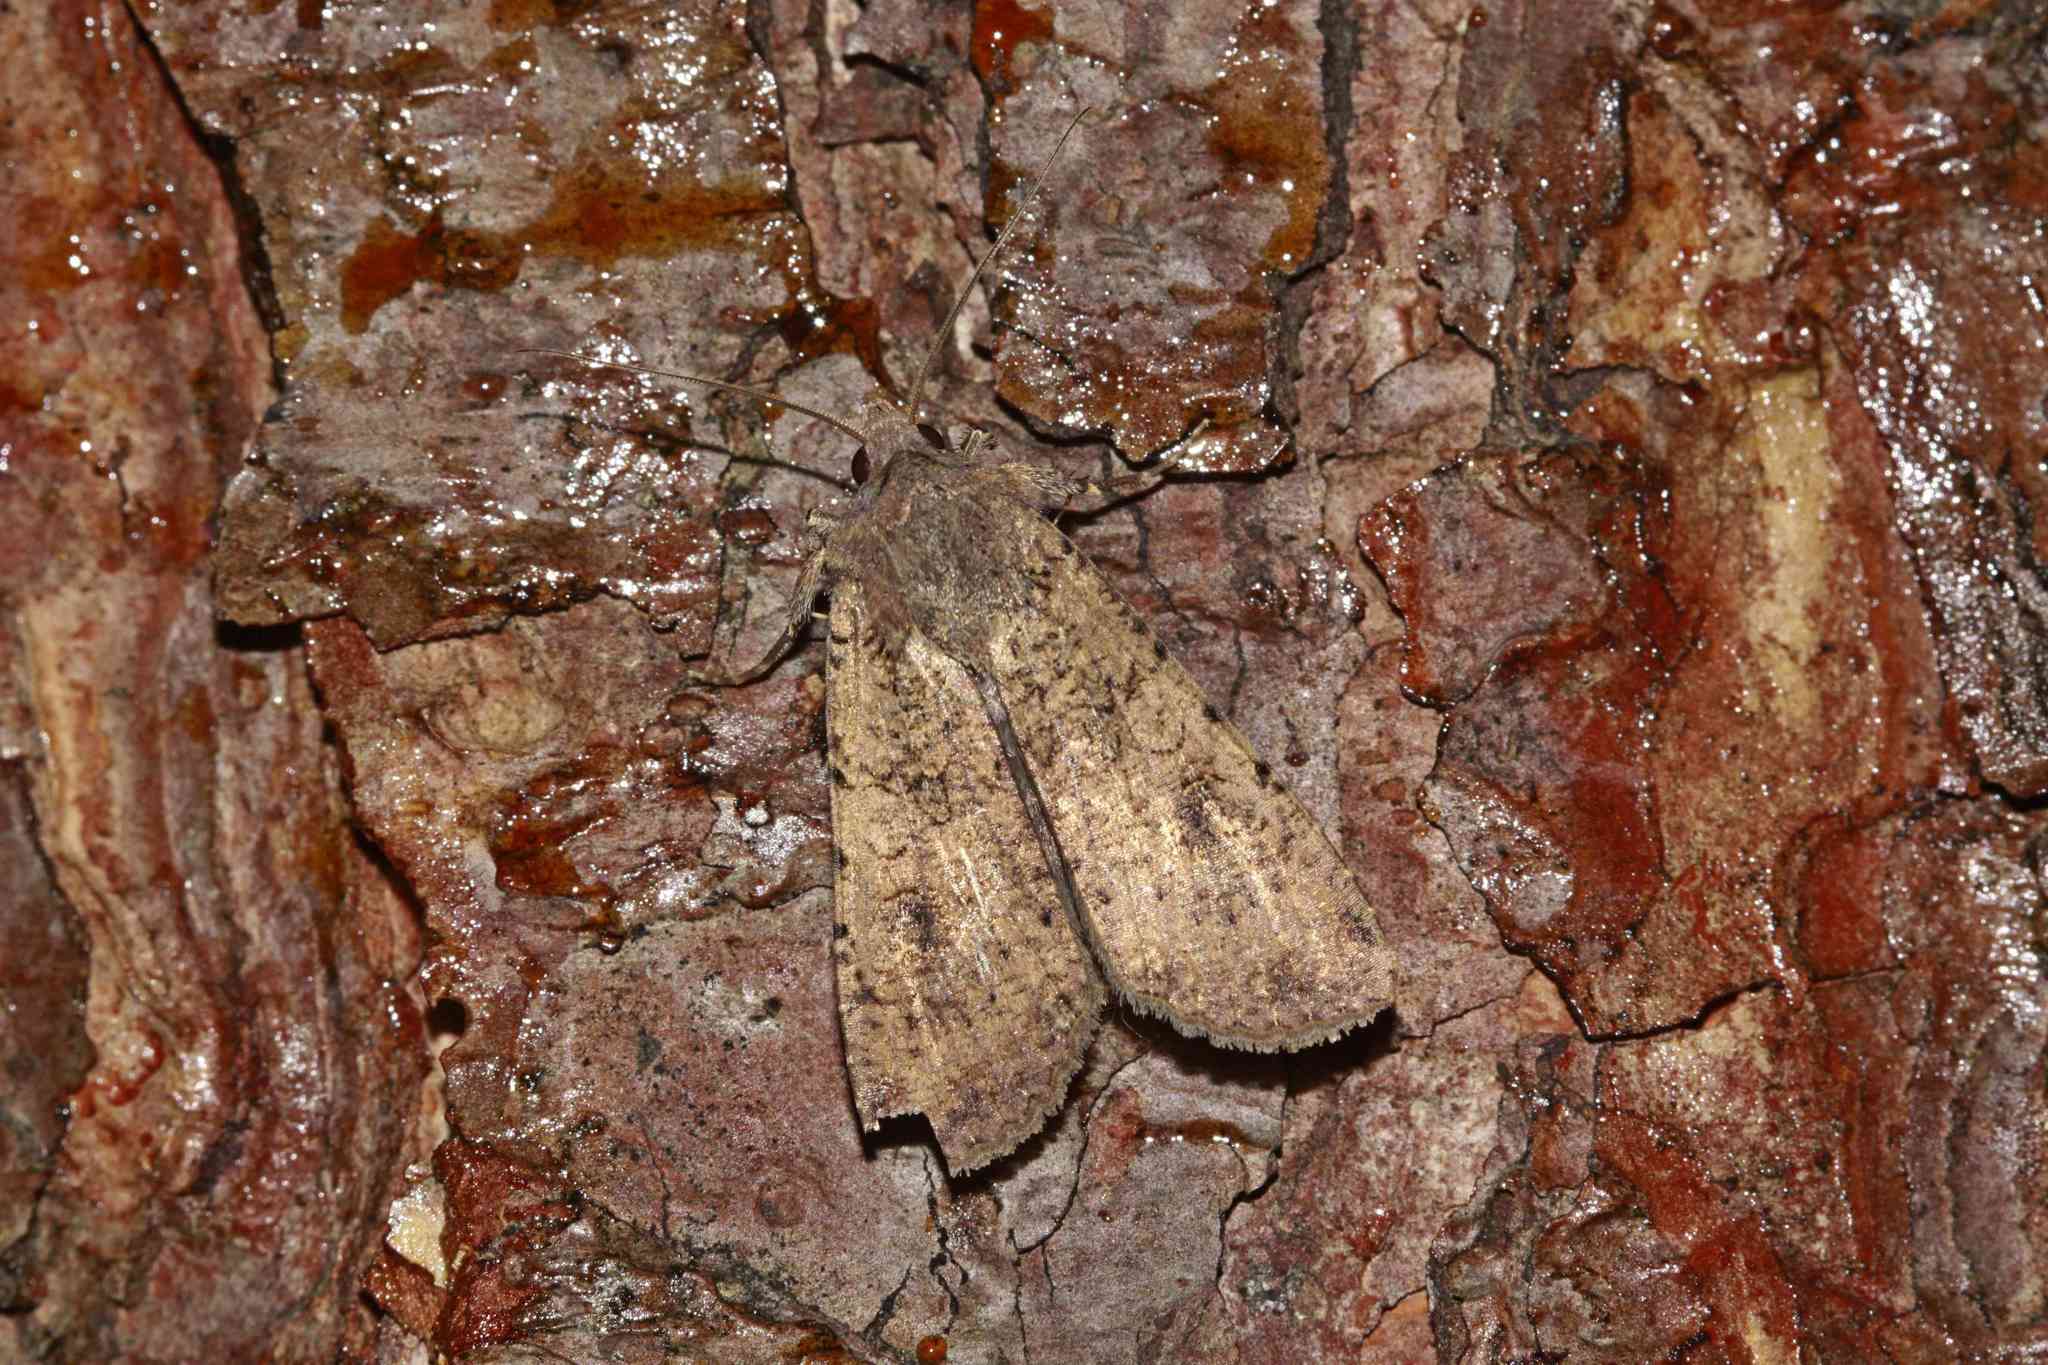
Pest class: cutworms